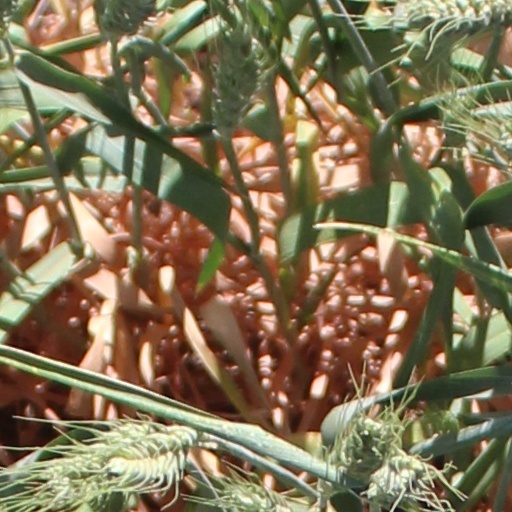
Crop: wheat